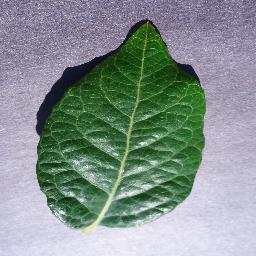
Label: Blueberry___healthy